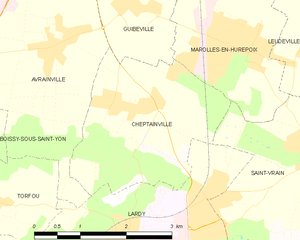
Carte des communes françaises Cheptainville